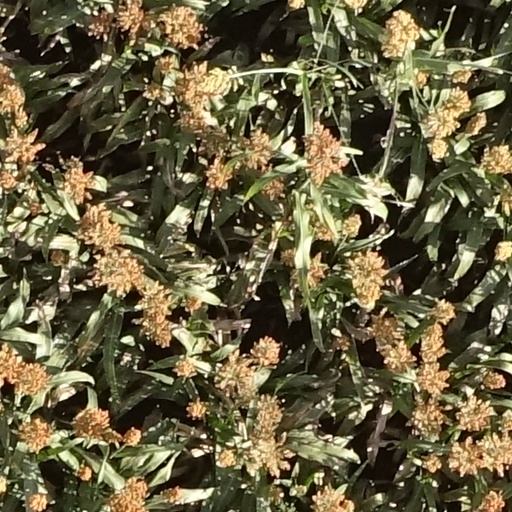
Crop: sorghum